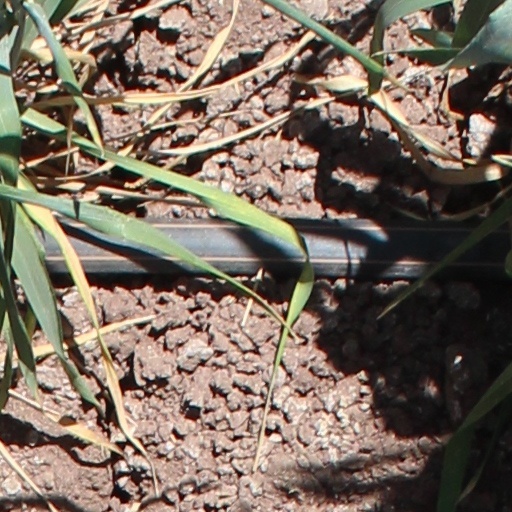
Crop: wheat